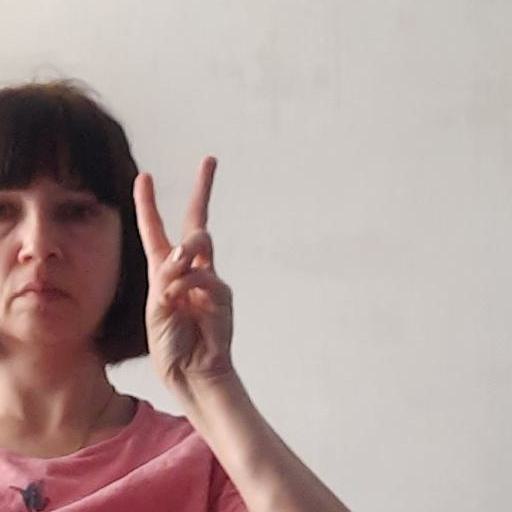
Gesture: peace